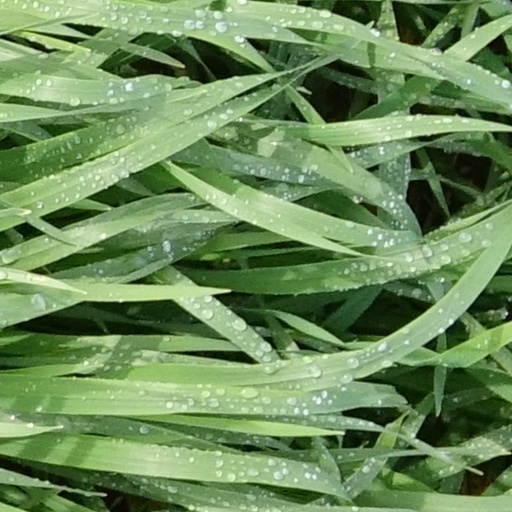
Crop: wheat